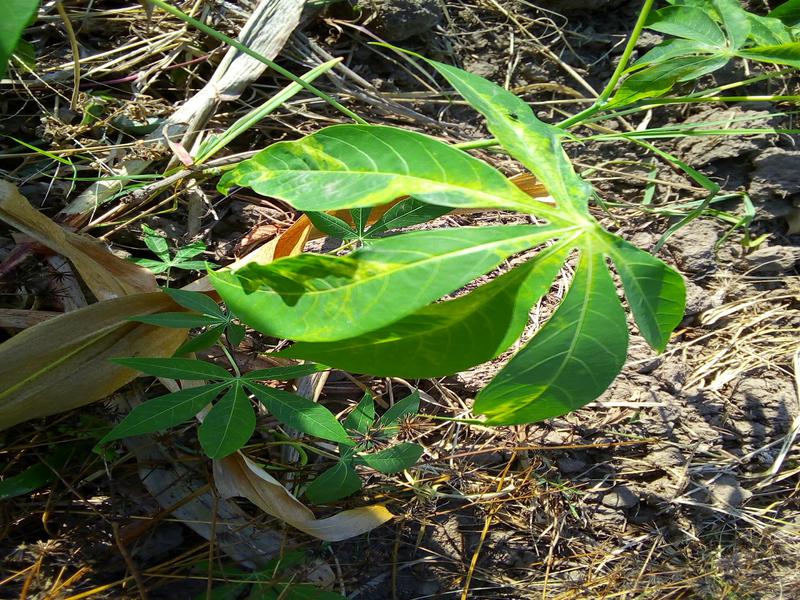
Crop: cassava
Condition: mosaic_disease